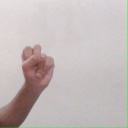
अक्षर: स